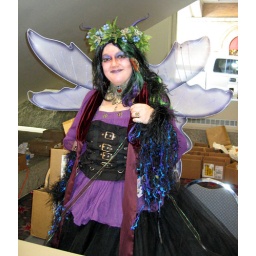
We were greeted at the Faericon registration table by a purple and green faerie.